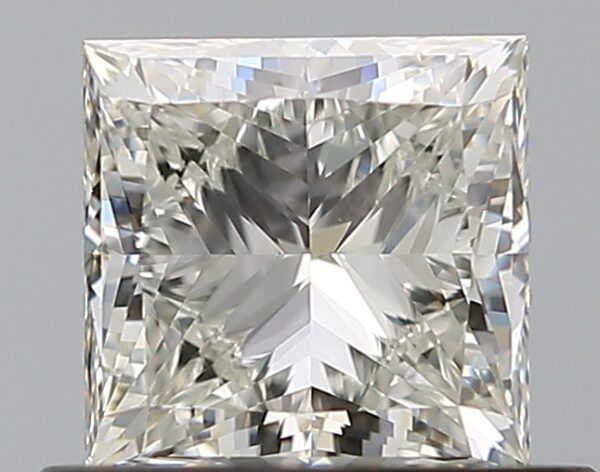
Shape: princess
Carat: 0.7
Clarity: VVS2
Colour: I
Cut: EX
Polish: EX
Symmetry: VG
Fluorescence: N
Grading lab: GIA
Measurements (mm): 4.7 x 4.62 x 3.36